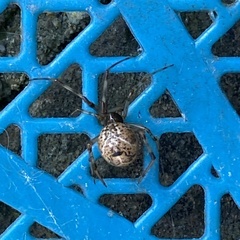
Species: Parasteatoda_tepidariorum